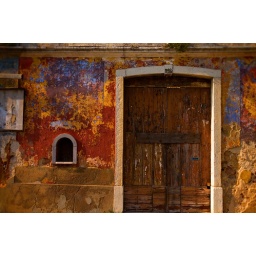
Layers of paint on a building wall in Setubal, Portugal.